Marceau-class ironclad

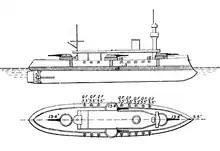
Line-drawing of "Marceau" in 1908

In the aftermath of the Franco-Prussian War of 1870–1871, the French Navy embarked on a construction program to strengthen the fleet in 1872. By that time, the Italian (Royal Navy) had begun its own expansion program under the direction of Benedetto Brin, which included the construction of several very large ironclad warships of the and es, armed with 100-ton guns. The French initially viewed the ships as not worthy of concern, though by 1877, public pressure over the new Italian vessels prompted the Navy's (Board of Construction) to design a response, beginning with the barbette ship and following with six vessels carrying 100-ton guns of French design. The first of these were the two s, which carried their guns in open barbettes, all on the centerline, with one forward and two aft.